Otto Fries

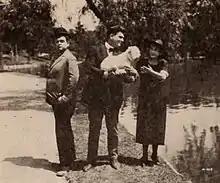
Lloyd Hamilton, Otto Fries, and Marvel Rea in "The Simp" (1920)

Sound proved no hindrance and Fries would appear in many of Roach's German-language talkies, as well as characters in many of the Our Gang shorts. Often cast as inebriates, detectives, and bartenders (with a memorable turn as a Blacksmith matching wits with a delinquent 9-year-old in Roach's "Readin' and Writin'"), Fries played scores of bit parts and walk-ons in grade-A films. One of his more notable appearances was as a shiphand in the Marx Brothers' "Monkey Business".